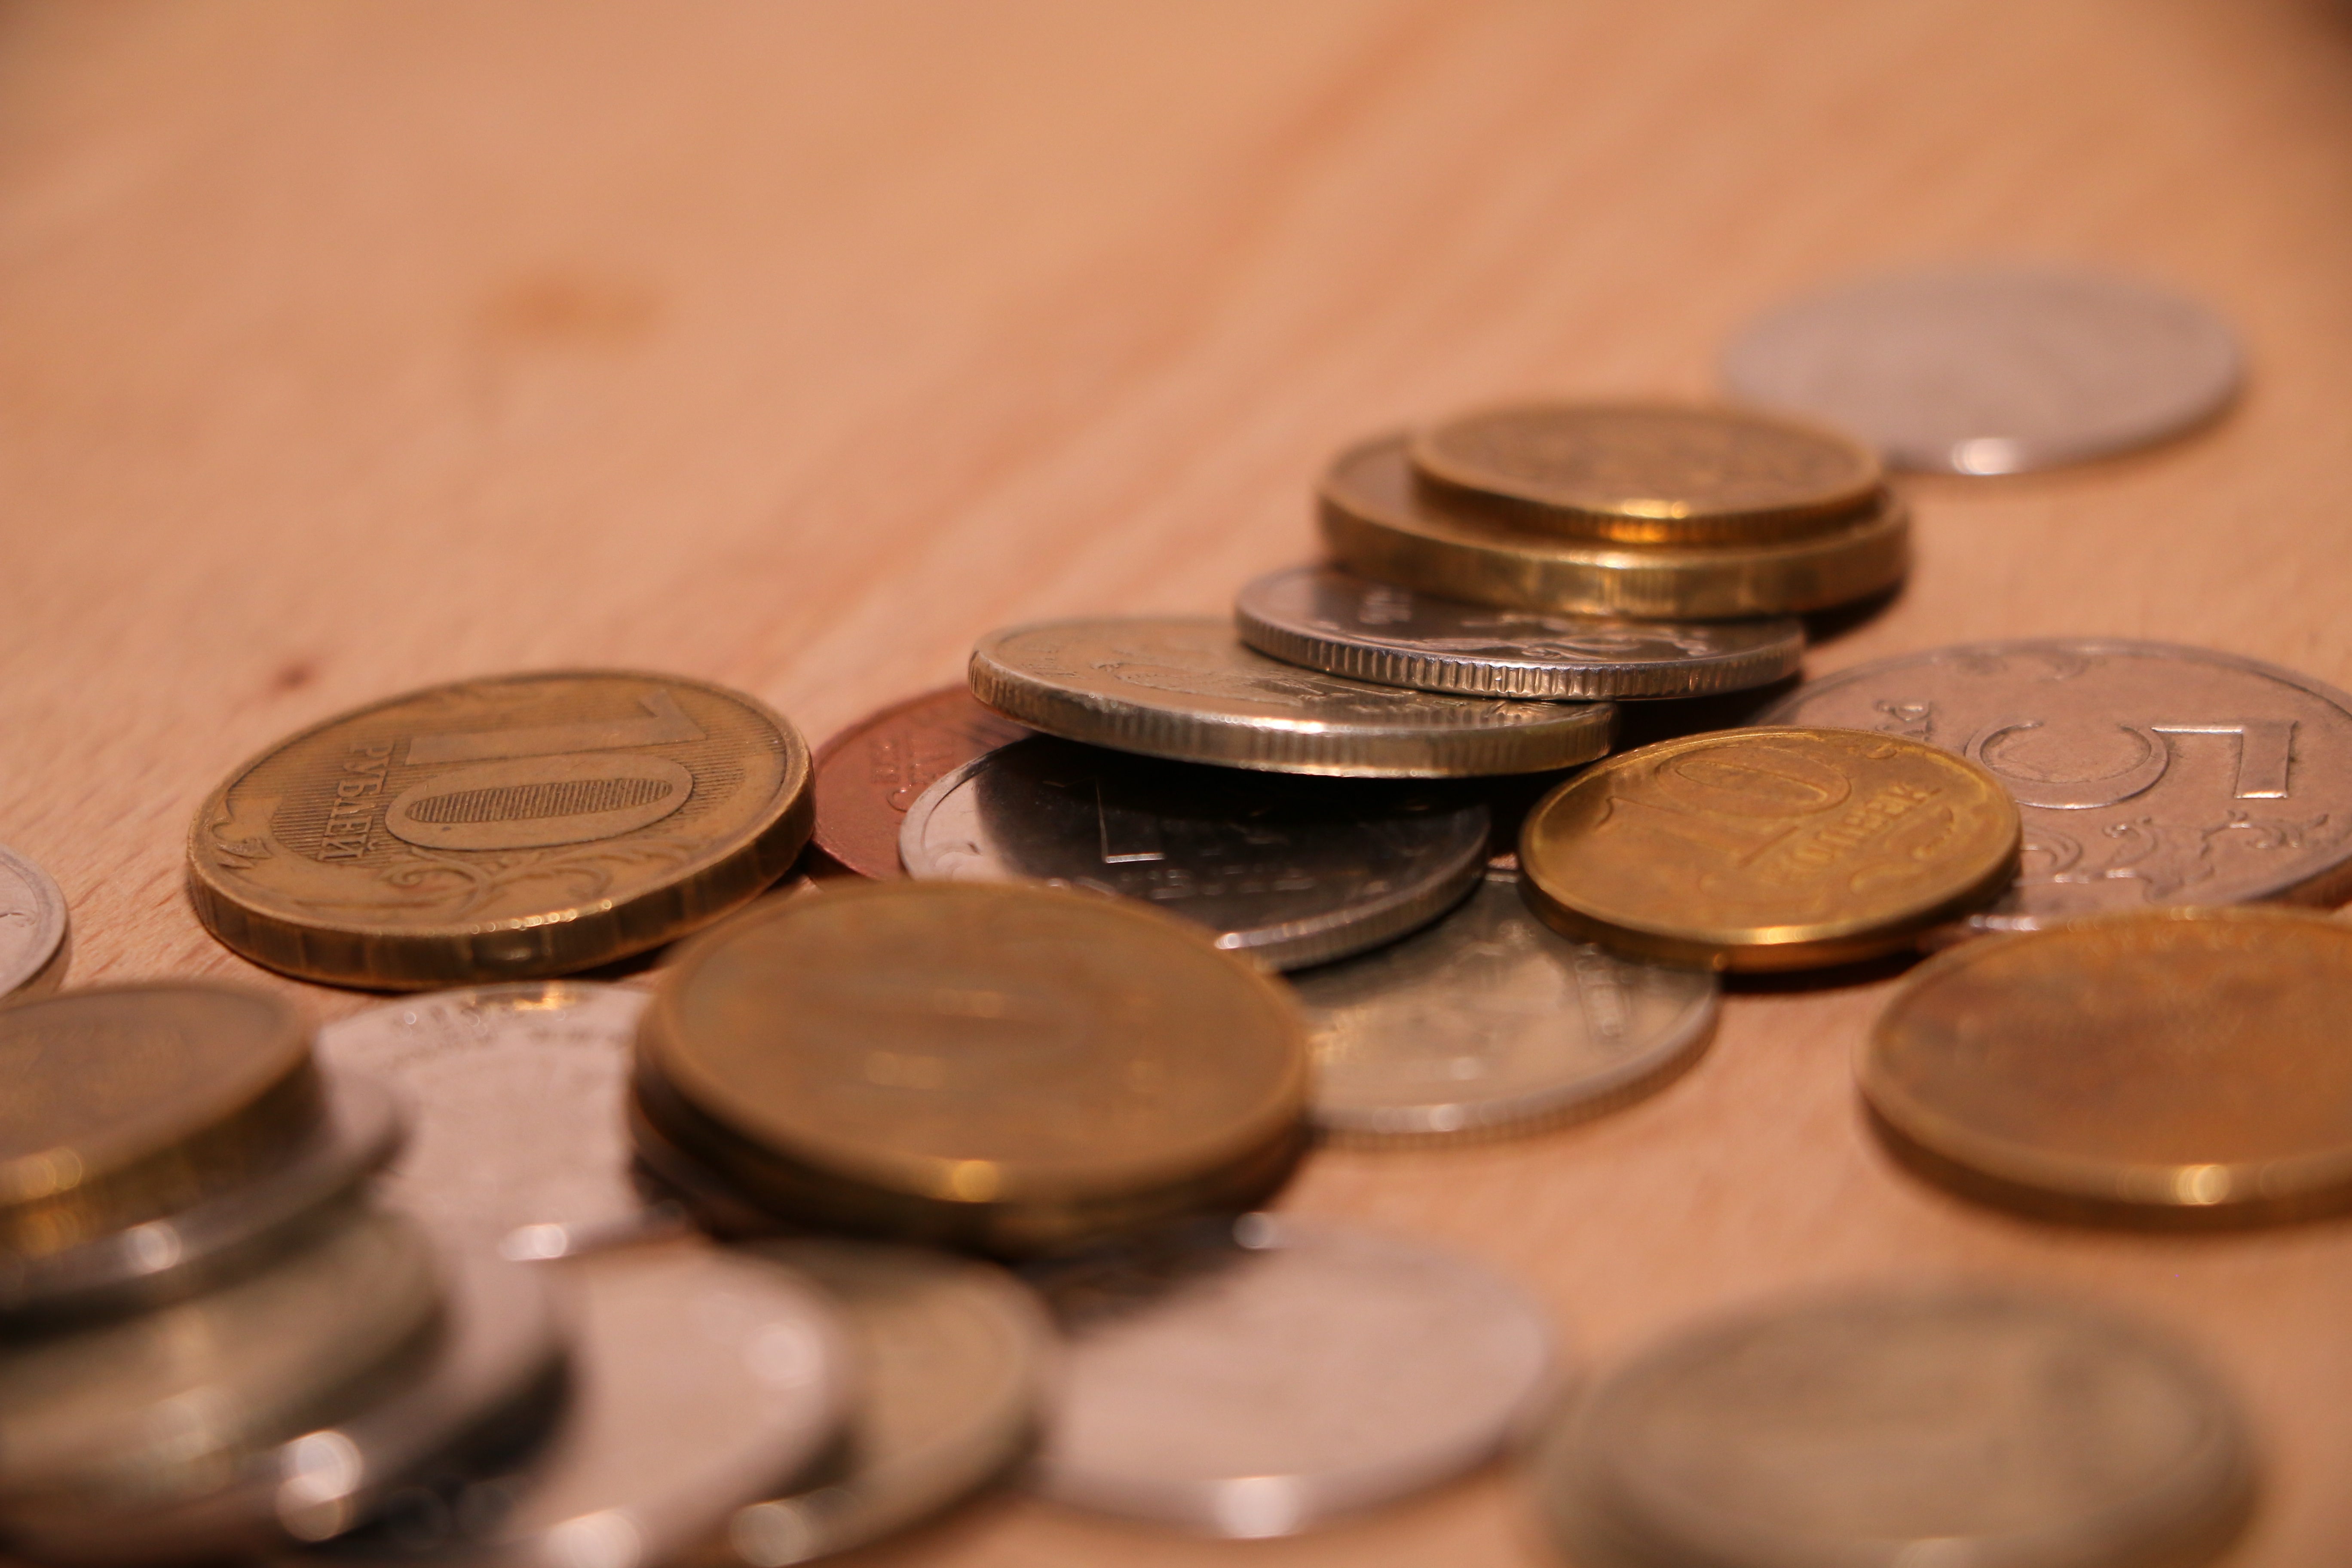
metal, handful, money, close up, cash, currency, coin, russia, russian, coins, ruble, kopek